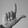
ASL letter: L